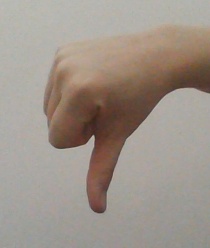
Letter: waw